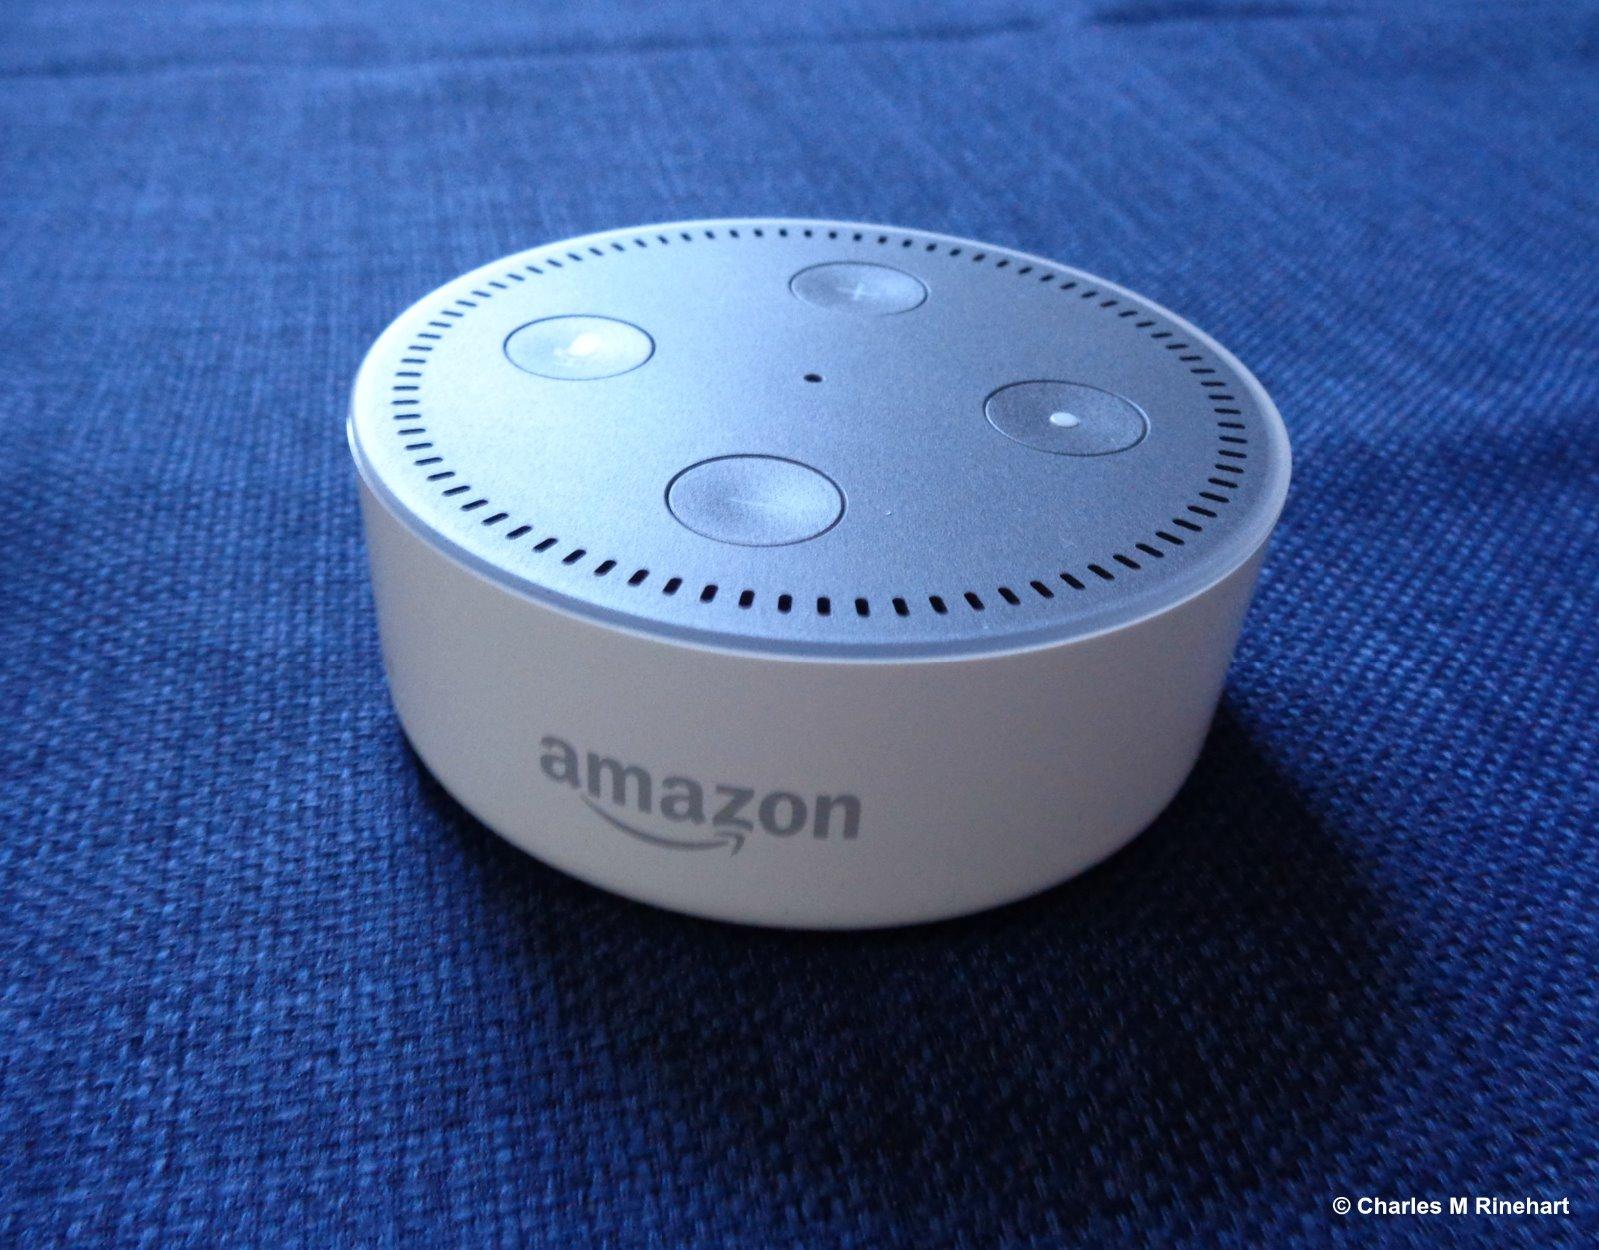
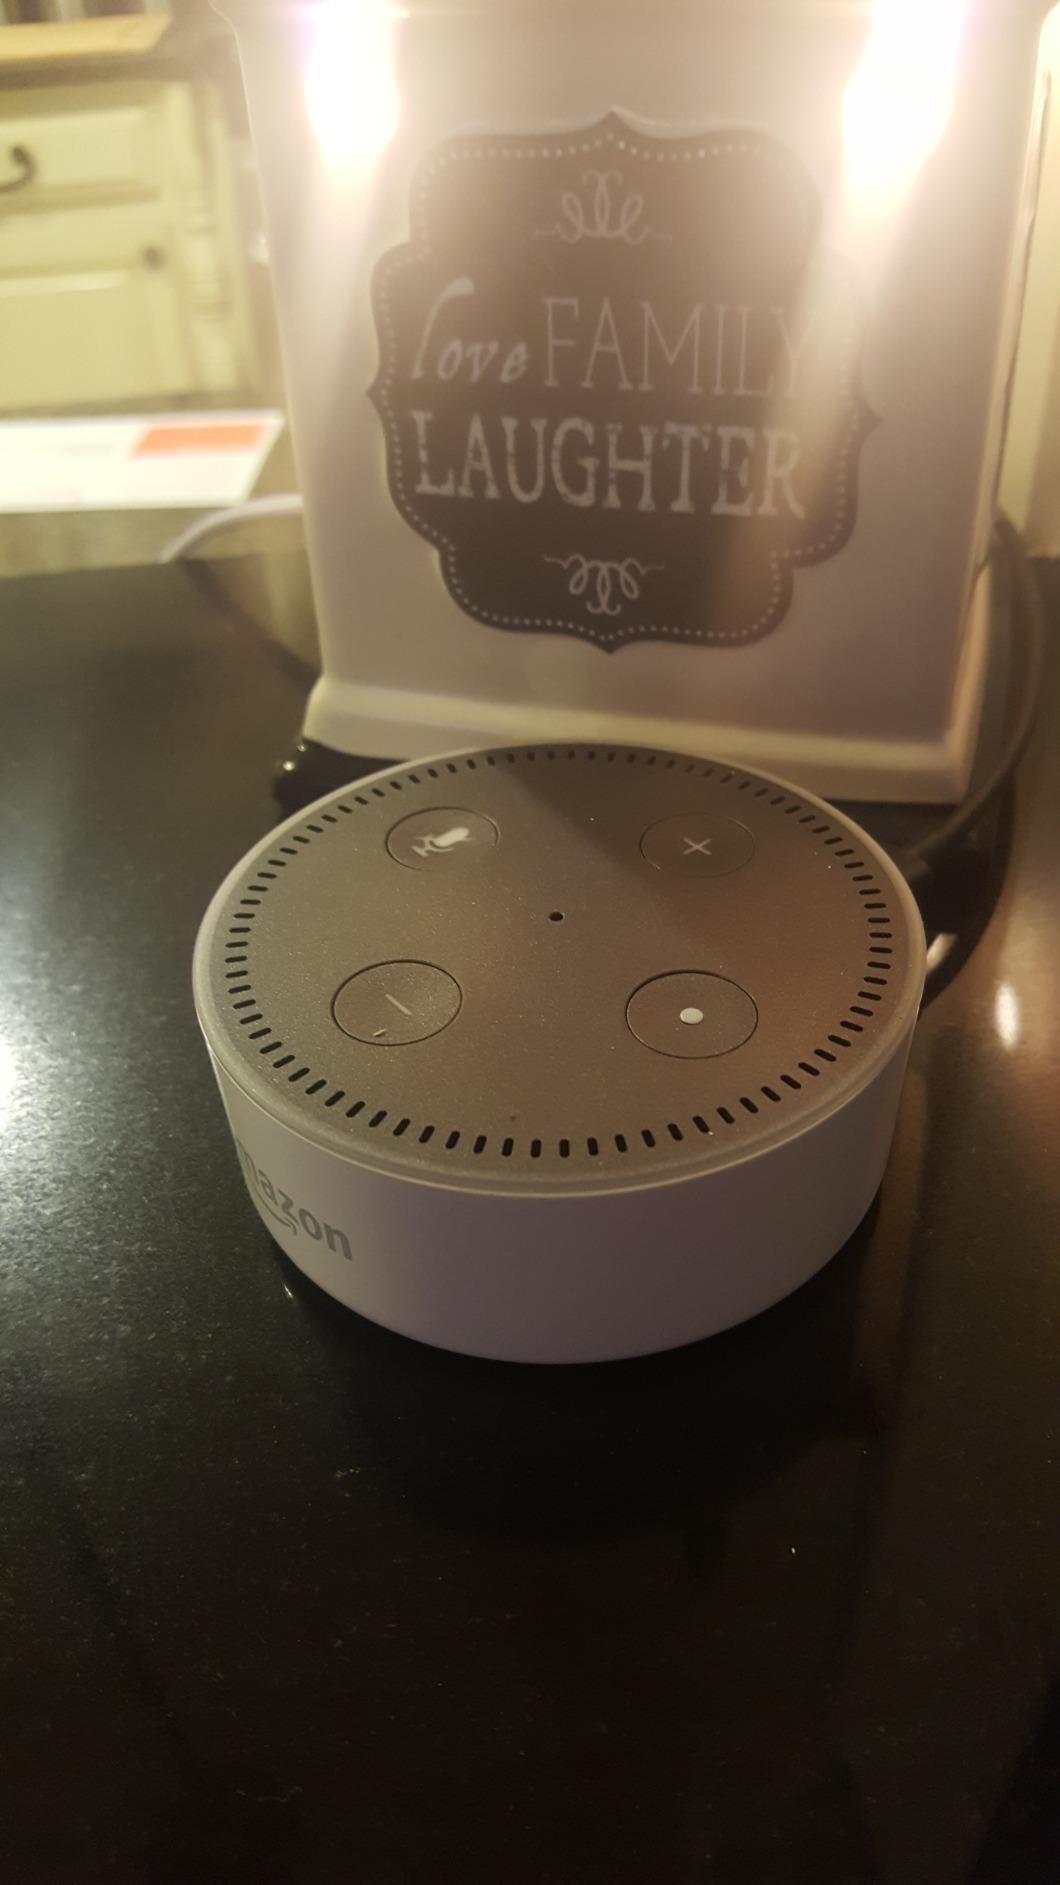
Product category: speaker
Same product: yes